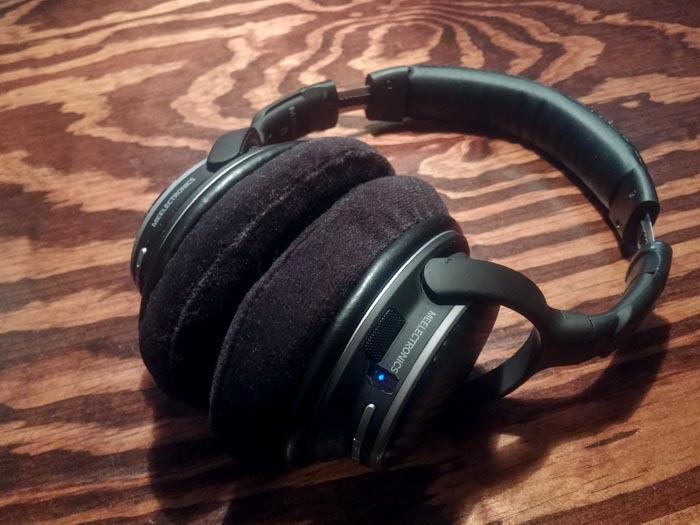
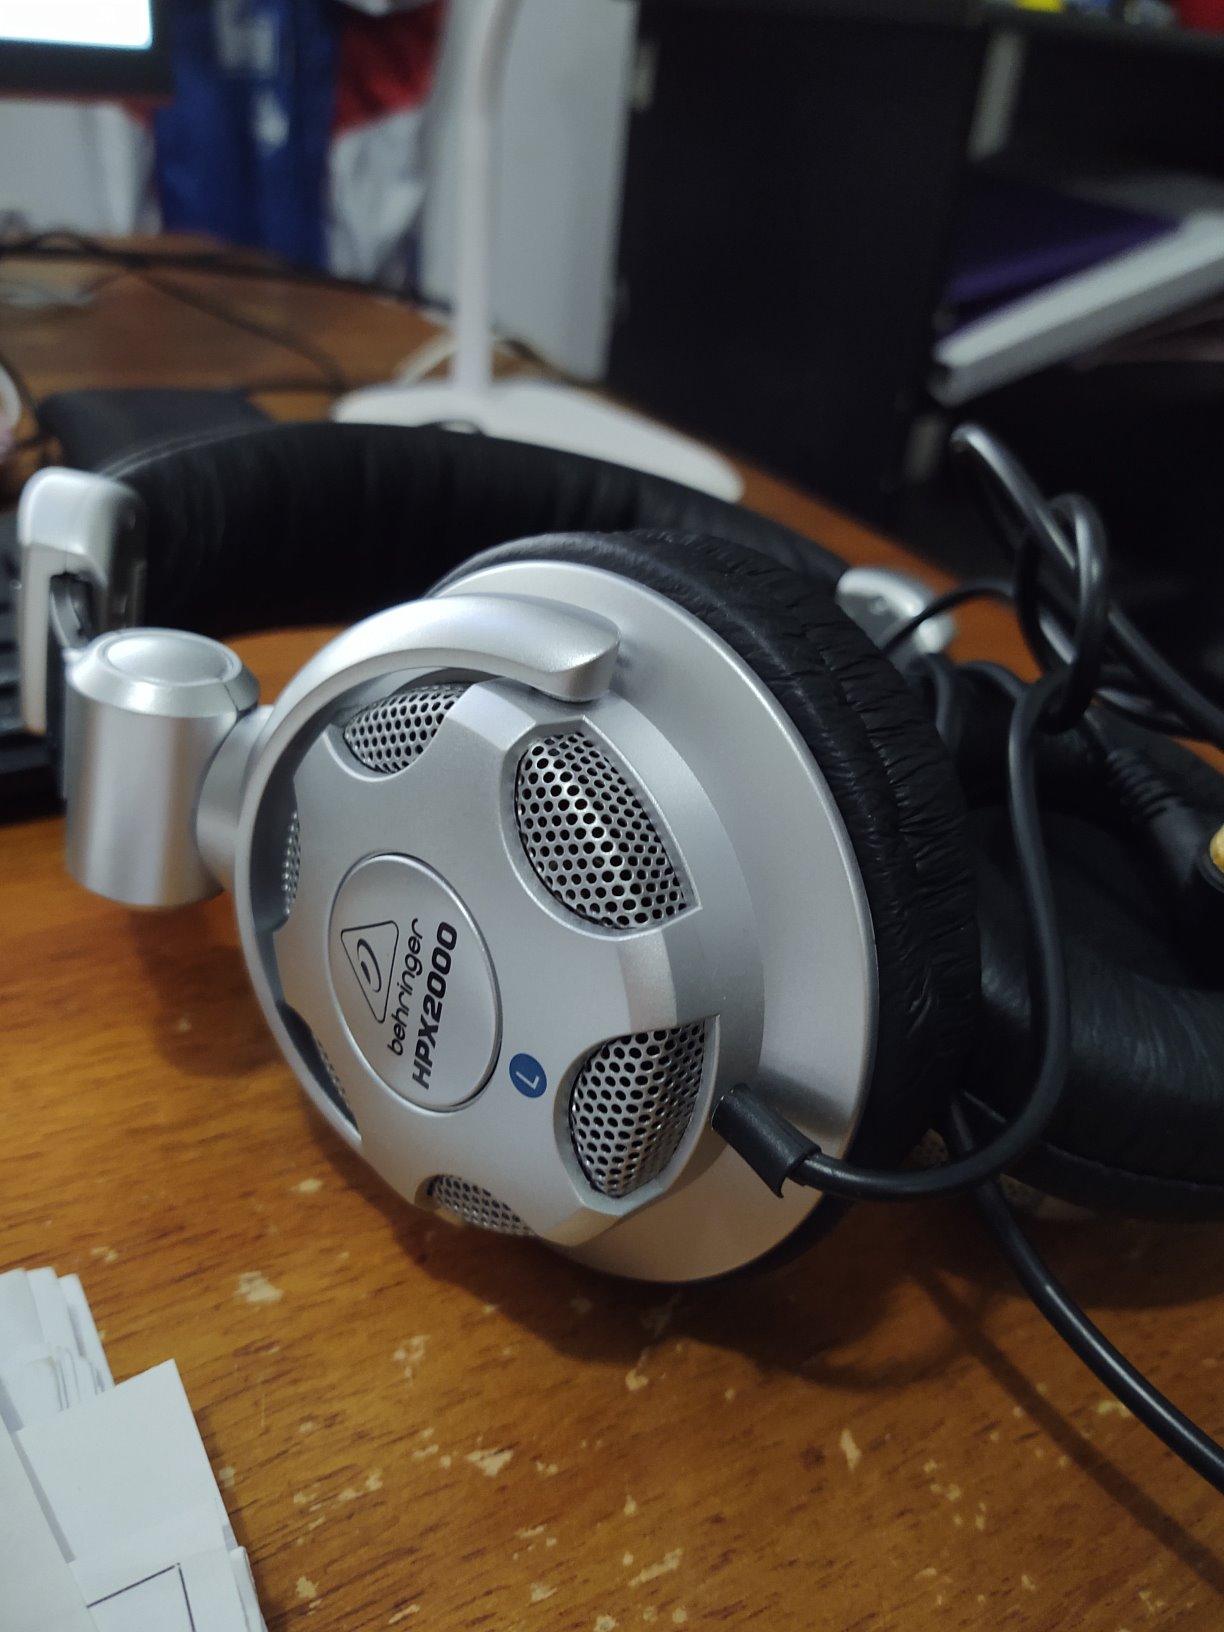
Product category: headphones
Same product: no